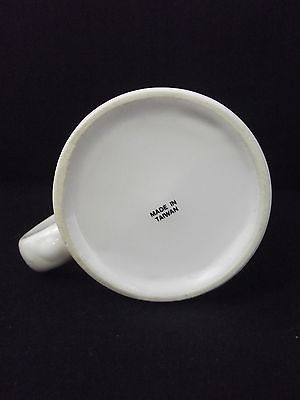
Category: mug